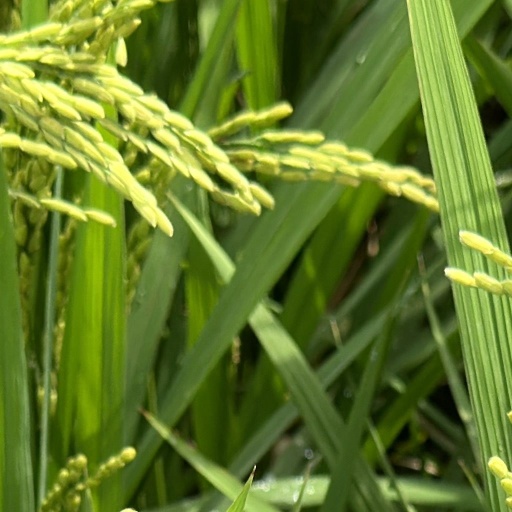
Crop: rice